Ben Collins (racing driver)

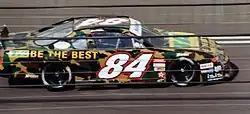
Ben Collins driving the No.84 car in the 2003 European SCSA

Collins has competed in motorsport since 1994. In 1995 he competed in Formula Vauxhall Junior, finishing third overall with two wins and eight podiums. He also competed in the Formula Opel Winter Series, placing second overall driving for Sir Jackie Stewart who commented in "Autosport Magazine", "When you see the likes of Ben Collins in Formula One, remember you saw them here first". The following season he competed briefly in Formula Vauxhall for Martin Donnelly, scoring a 2nd-place finish in the opening round at Donington Park - Martin remarked that "Ben is an aggressive driver with phenomenal natural speed."